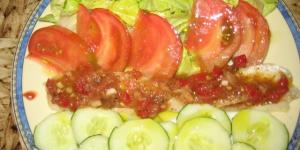
ensalada de tomate pepino y merluza